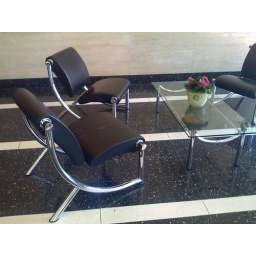
Surprisingly comfortable modern chairs in a office building lobby